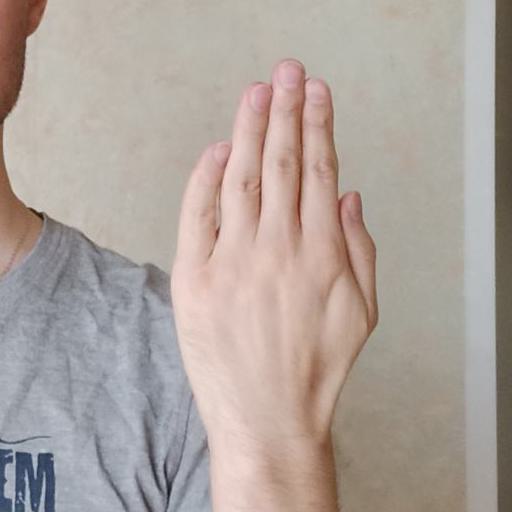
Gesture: stop_inverted